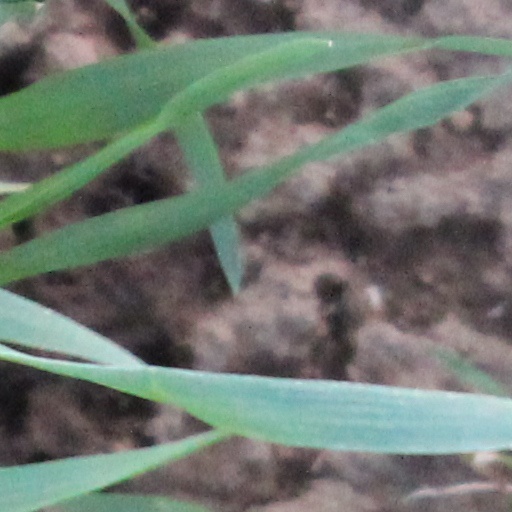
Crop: wheat